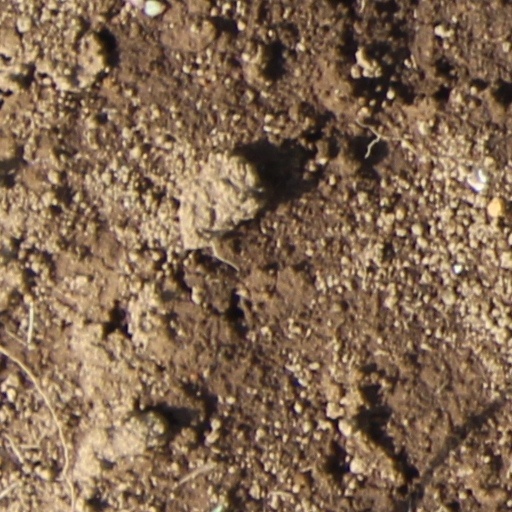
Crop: wheat